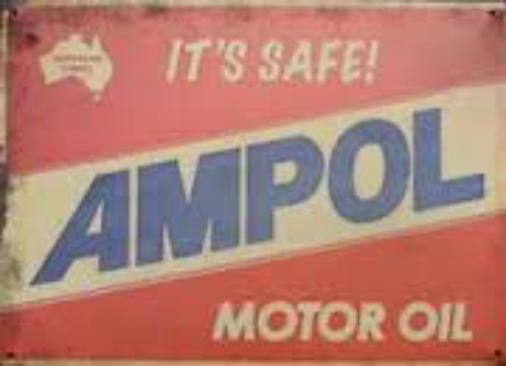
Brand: Ampol
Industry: Others